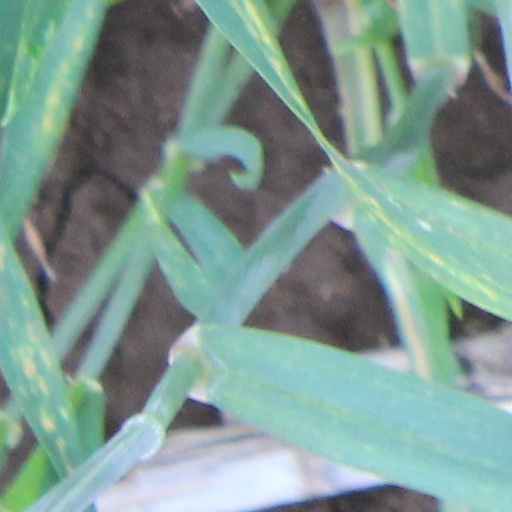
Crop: wheat